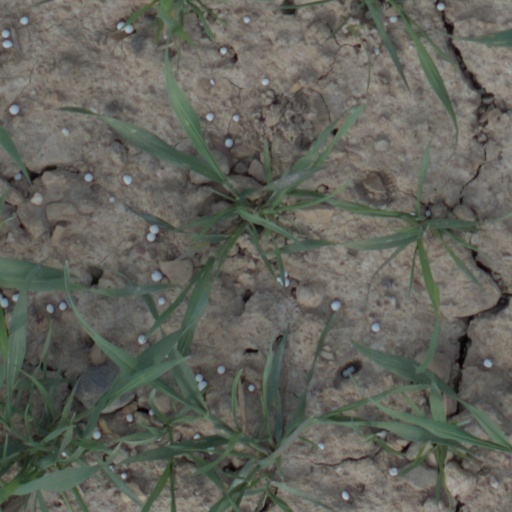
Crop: wheat